Shoma Uno

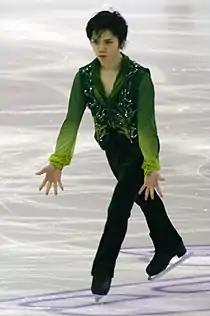
Uno at the 2015–16 Grand Prix Final

Uno started his season with a 5th-place finish at the 2015 U.S. Classic, placing 9th in the short program but winning the free skate. He then went on to win the individual event of the 2015 Japan Open, defeating World champions Javier Fernandez, Brian Joubert and Patrick Chan.